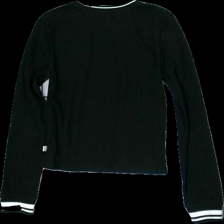
View: back
Type: Top
Category: Ladies
Brand: Not in the list
Brand text on label: Vans
Colors: White, Black
Material: 100% Cotton
Pattern: Other
Cut: Regular, C-collar
Size: S
Season: All
Price range: 100-150
Recommended usage: Reuse
Description: Black and white ribbed top